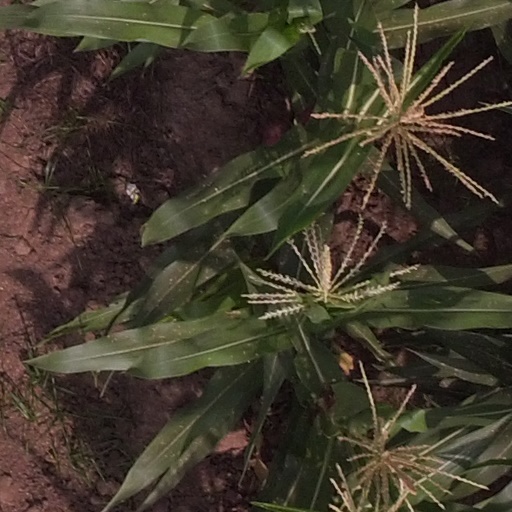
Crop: maize; corn